Earth Rangers

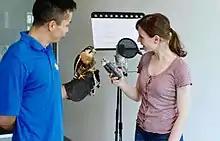
"Earth Rangers Podcast" recording

"The Earth Rangers Podcast" is geared towards children aged 6-12. It is hosted by Toronto-based actress Lee Lawson, who plays a fictional wildlife biologist named "Earth Ranger Emma" who educates kids about animals and their habitats around the world. "The Earth Rangers Podcast" was listed as one of the Best Canadian Podcasts of the Year in 2018 by Apple, and also won the 2018 Gold - Audio Experience from Mom's Choice Awards.